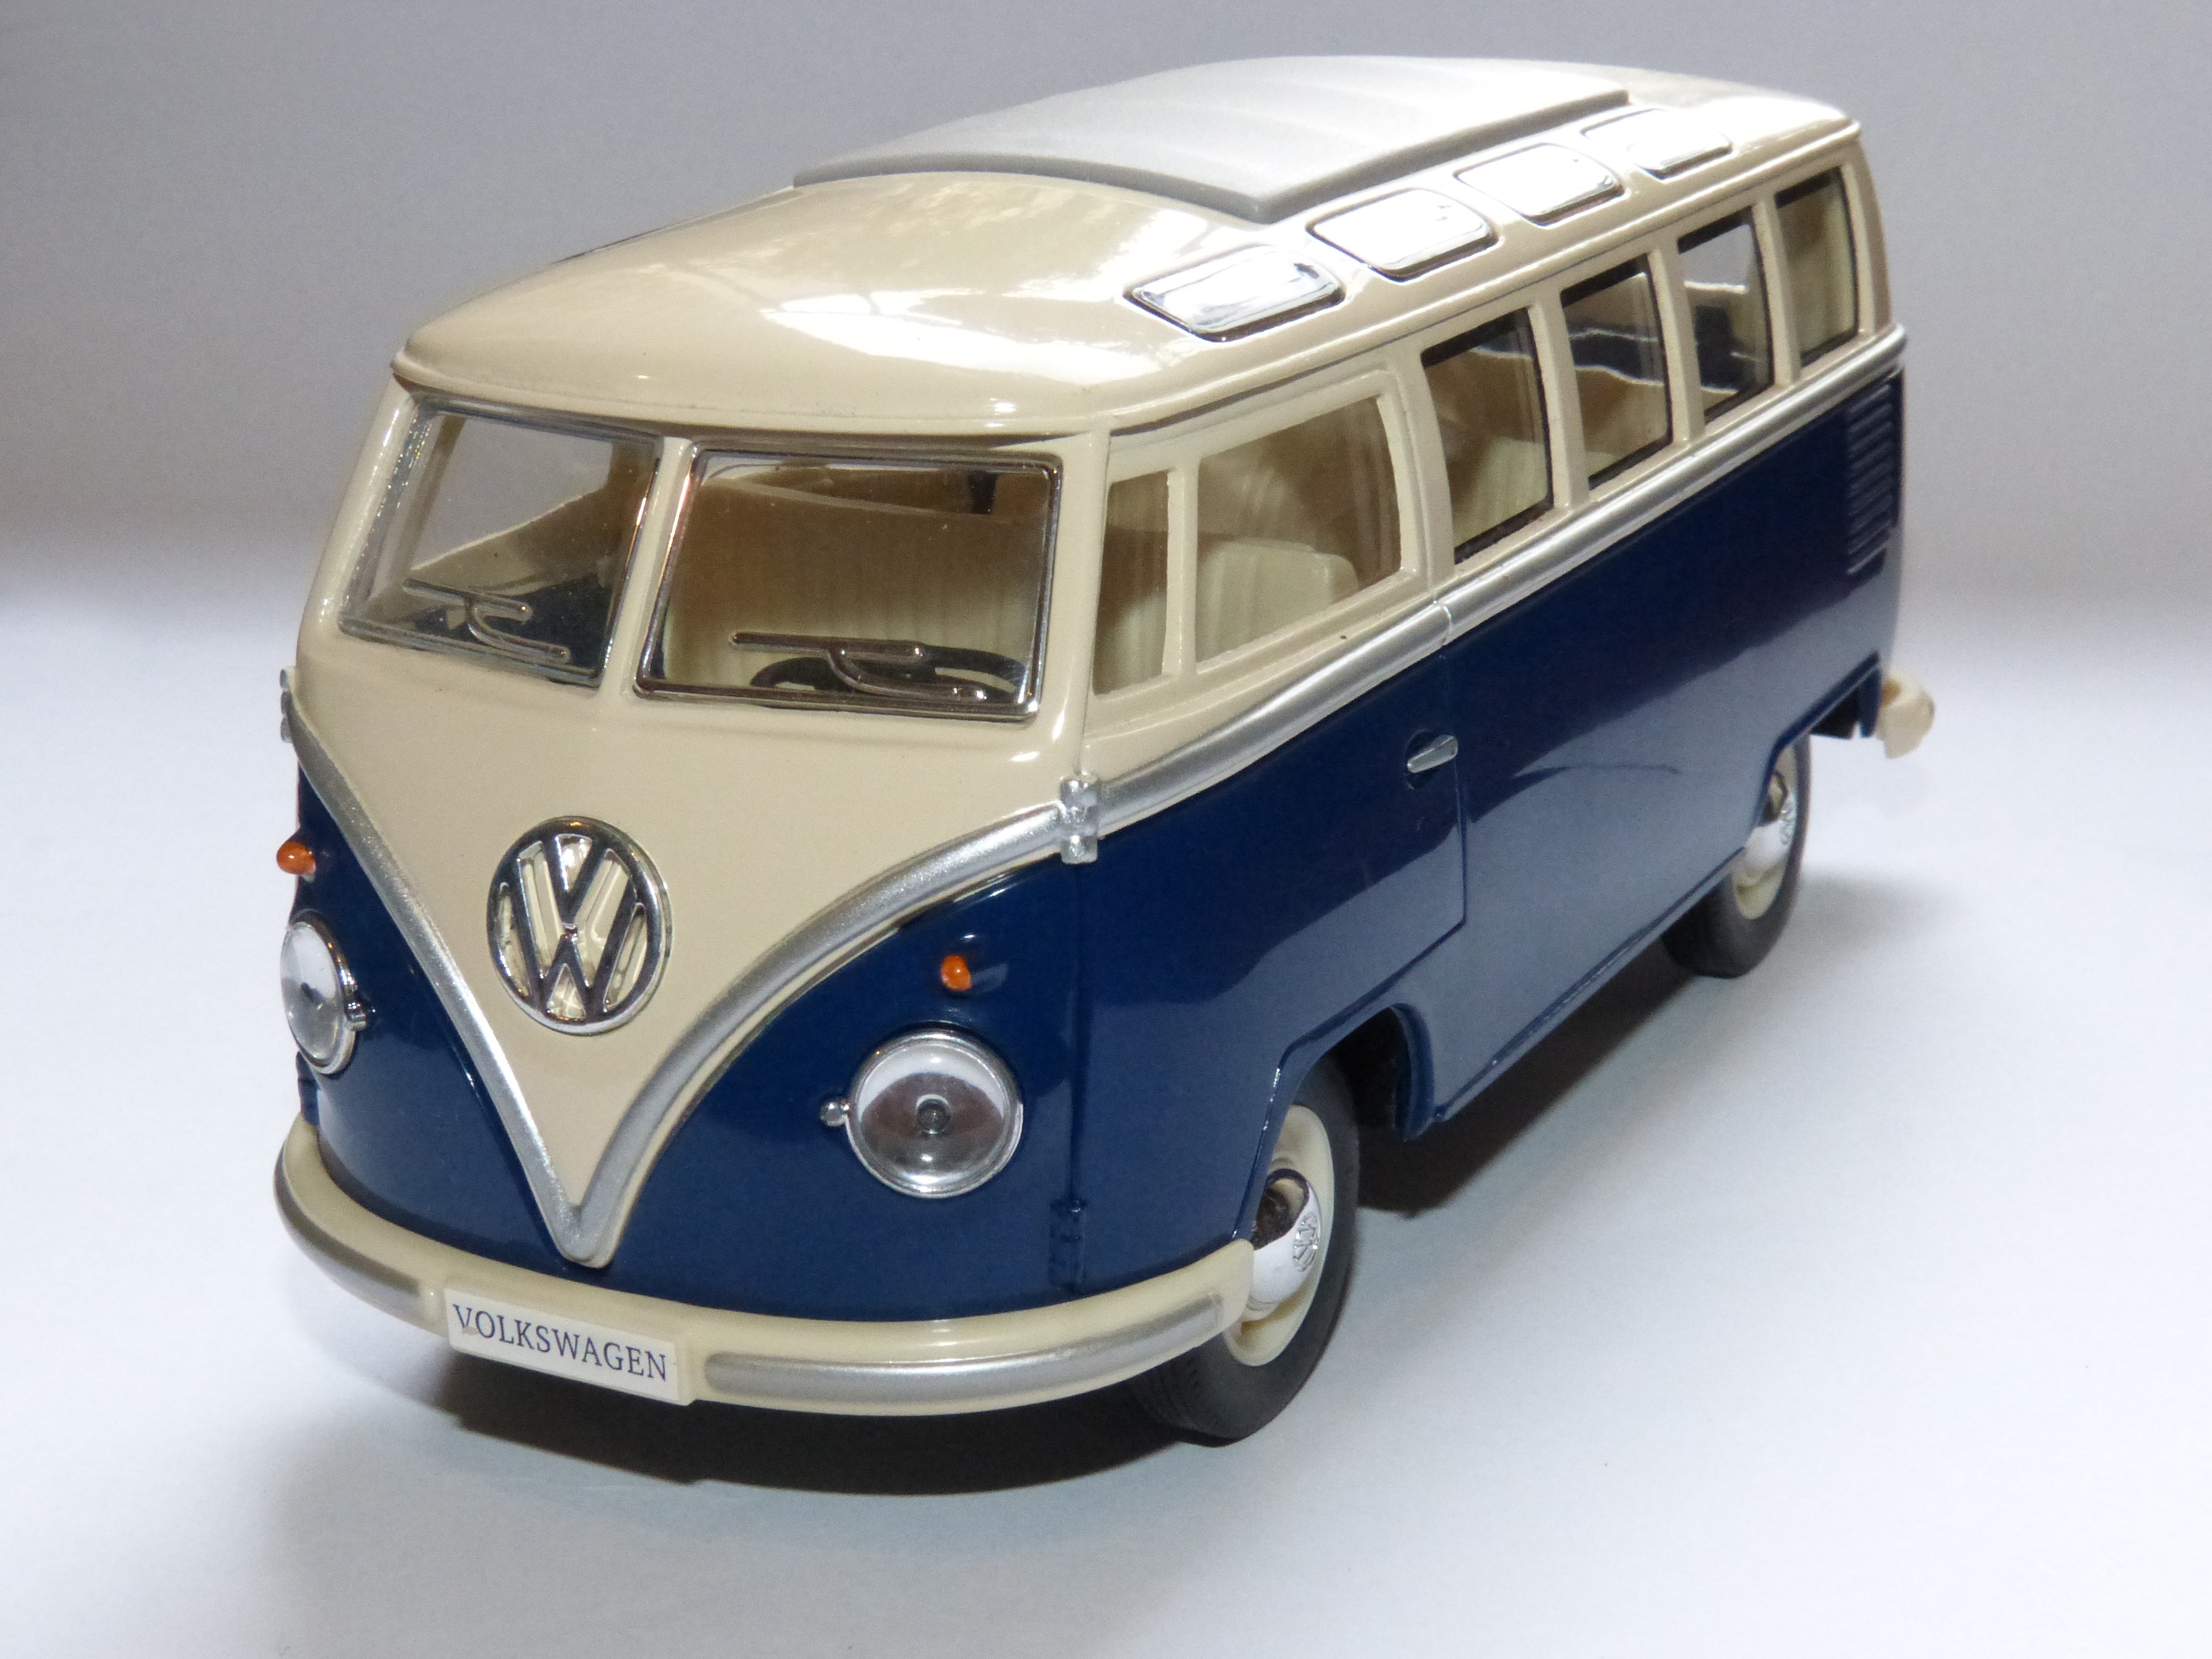
car, volkswagen, van, vehicle, toy, miniature, bumper, city car, model car, land vehicle, volkswagen type 2, automobile make, automotive exterior, compact car, automotive design, luxury vehicle